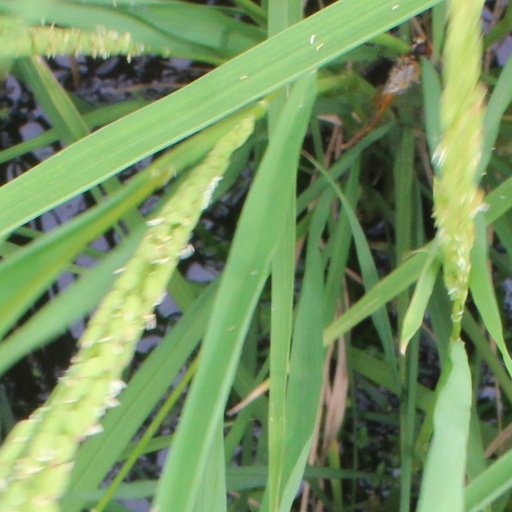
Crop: rice